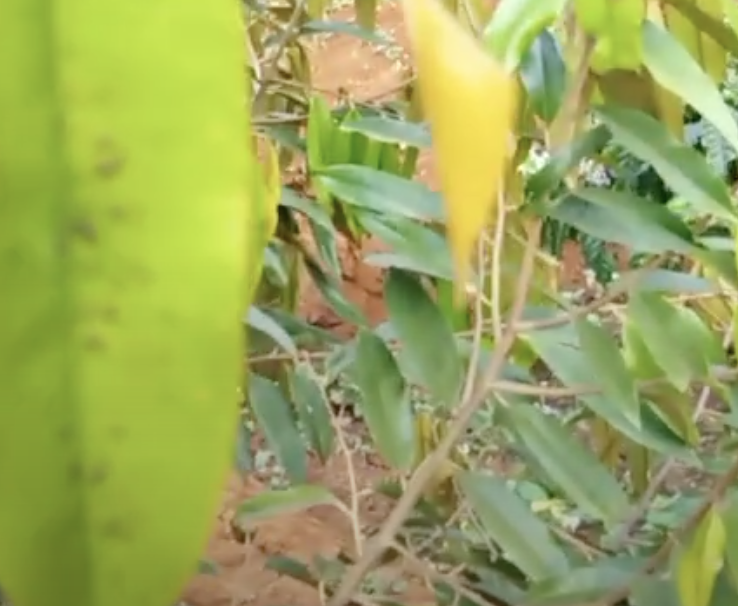
Label: sooty_mold